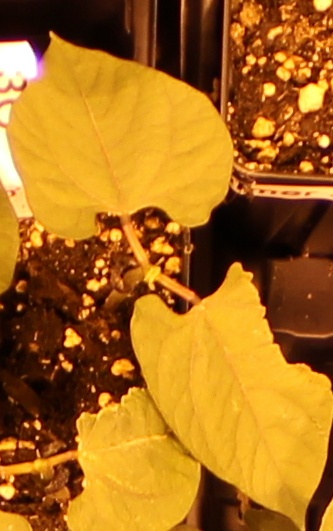
Label: Blackbean